The Conduct of Life

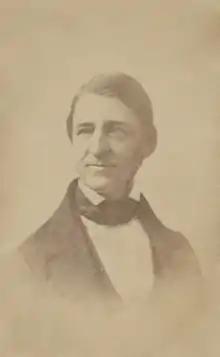
Emerson in the 1860s

The Conduct of Life is a collection of essays by Ralph Waldo Emerson published in 1860 and revised in 1876. In this volume, Emerson sets out to answer "the question of the times:" "How shall I live?" It is composed of nine essays, each preceded by a poem. These nine essays are largely based on lectures Emerson held throughout the country, including for a young, mercantile audience in the lyceums of the Midwestern boomtowns of the 1850s.